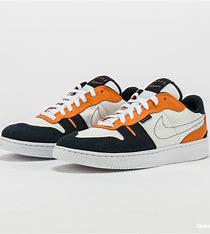
Brand: Nike
Model: Squash Type